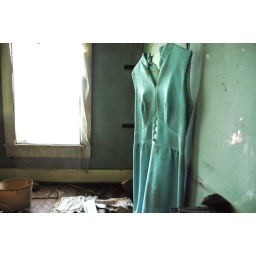
"lonliness in the ANAlog room" @ guitar house